Shower splash guard

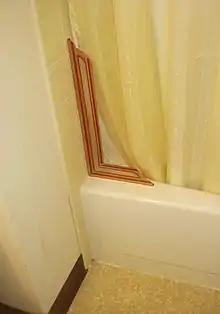
Shower Splash Guard Installed

A shower splash guard is a permanently installed, fixed, rigid fitting made of plastic or glass that prevent water from a shower from splashing out of the bathtub and onto the floor. Typically, the shower splash guard is a small triangular piece of plastic that is used in combination with a shower curtain, to prevent water escaping at the corners, but it may be a much larger piece that is used by itself.